Ströbeck

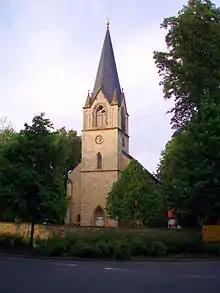
St Pancras' Church

The first mention of "Strebechi" dates back to 995, when King Otto III of Germany dedicated the estate in the Eastphalian Harzgau to his sister Abbess Adelaide of Quedlinburg. In 1004 his successor King Henry II granted it to Drübeck Abbey. Ströbeck was a fief of the Bishopric of Halberstadt, later held by the comital House of Regenstein, from 1343 by the Counts of Wernigerode.